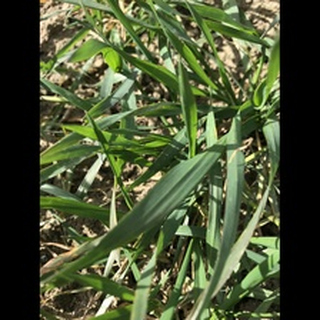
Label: healthy_wheat